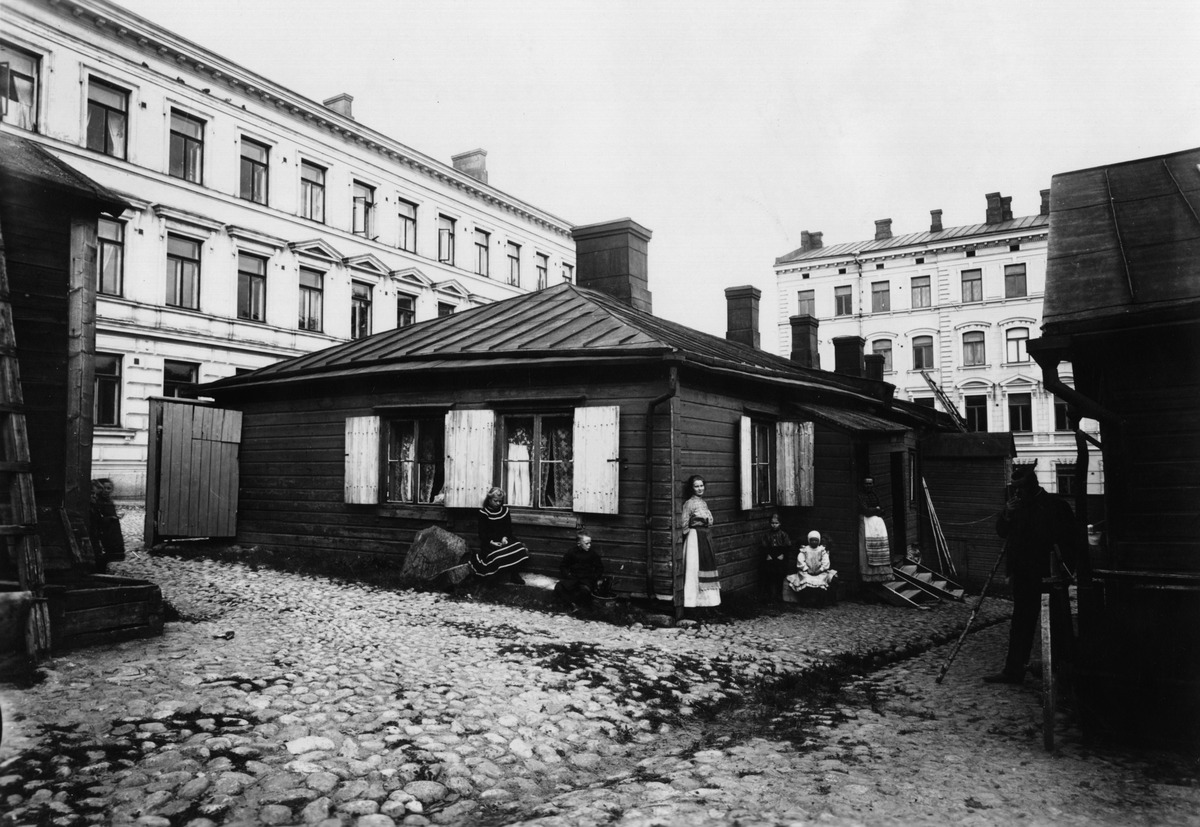
Kulmakatu 2 - Konstantininkatu 26 pihan puolelta (= Meritullinkatu 26)
sisällön kuvaus: Kulmakatu 2 - Konstantininkatu 26 pihan puolelta (= Meritullinkatu 26). Pihakuva.

Taustalla vasemmalla Kulmakatu 1 ja oikealla Konstantininkatu 27 (= Meritullinkatu 26).

Piha päällystetty mukulakivin. mustavalkoinen
Ajankohta: kuvausaika 1906 n
Paikka: Suomi, Uusimaa, Helsinki, Kruununhaka Helsinki, Kulmakatu 2a - Meritullinkatu 26
Aiheet: puurakennukset, kesä, lapset, pihat, asukkaat